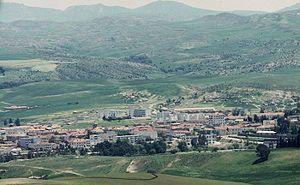
Sour El-Ghozlane, Algérie
Messaour Boulanouar, né le 11 février 1933 à Sour El Ghozlane, et mort le 14 novembre 2015 dans la même ville, est un poète algérien de langue française, compagnon d'écriture de ses amis Kateb Yacine et Jean Sénac. Dans la littérature algérienne, il appartient à la génération qui a vécu sous le colonialisme et accompagné la guerre de libération menant à l'indépendance de l'Algérie. Comme Kateb Yacine, il signe ses recueils de son nom, Messaour, puis de son prénom, Boulanouar.
Cet article liste les villes d'Algérie, en commençant par la ville la plus peuplée, puis les villes moyennes d'Algérie suivies par les petites villes, par ordre alphabétique selon le recensement de 2008.
Les Bibans sont une chaîne de montagnes du Nord de l'Algérie qui culminent à 1 862 mètres d'altitude, entre la vallée du fleuve Sahel-Soummam et les hautes plaines de la Medjana dans la « Petite Kabylie » et constituant une partie de l'Atlas tellien.
Sour El-Ghozlane est une commune de la Wilaya de Bouira en Algérie.